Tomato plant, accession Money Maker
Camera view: bottom (45 deg); turntable rotation: 0 degrees
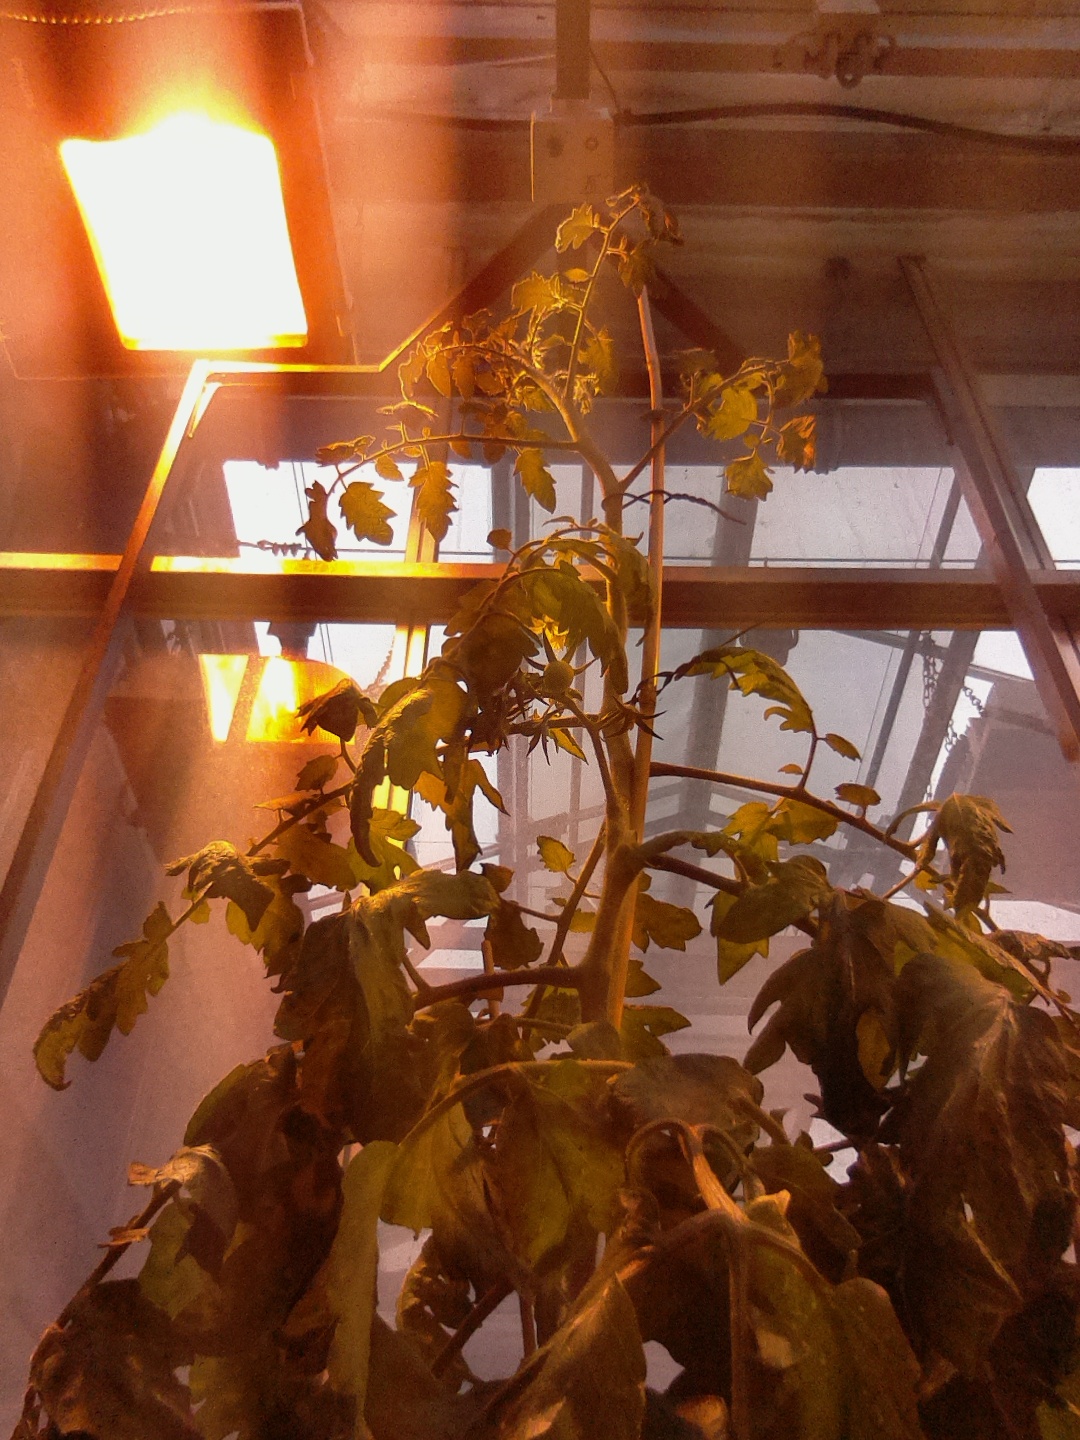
BBCH growth stage 67: Full flowering, 70%-80% of flowers open, more petals falling